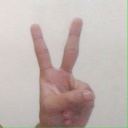
अक्षर: क